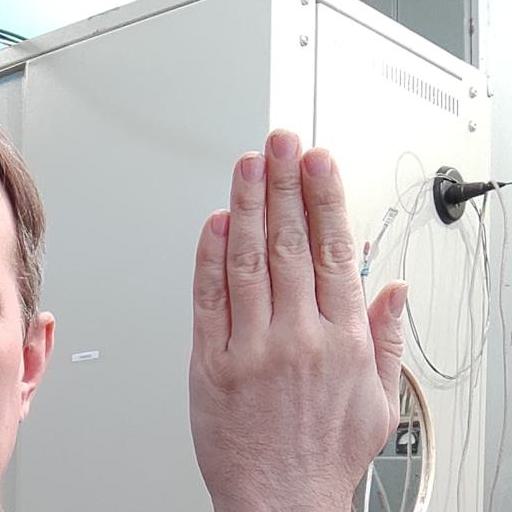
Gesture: stop_inverted